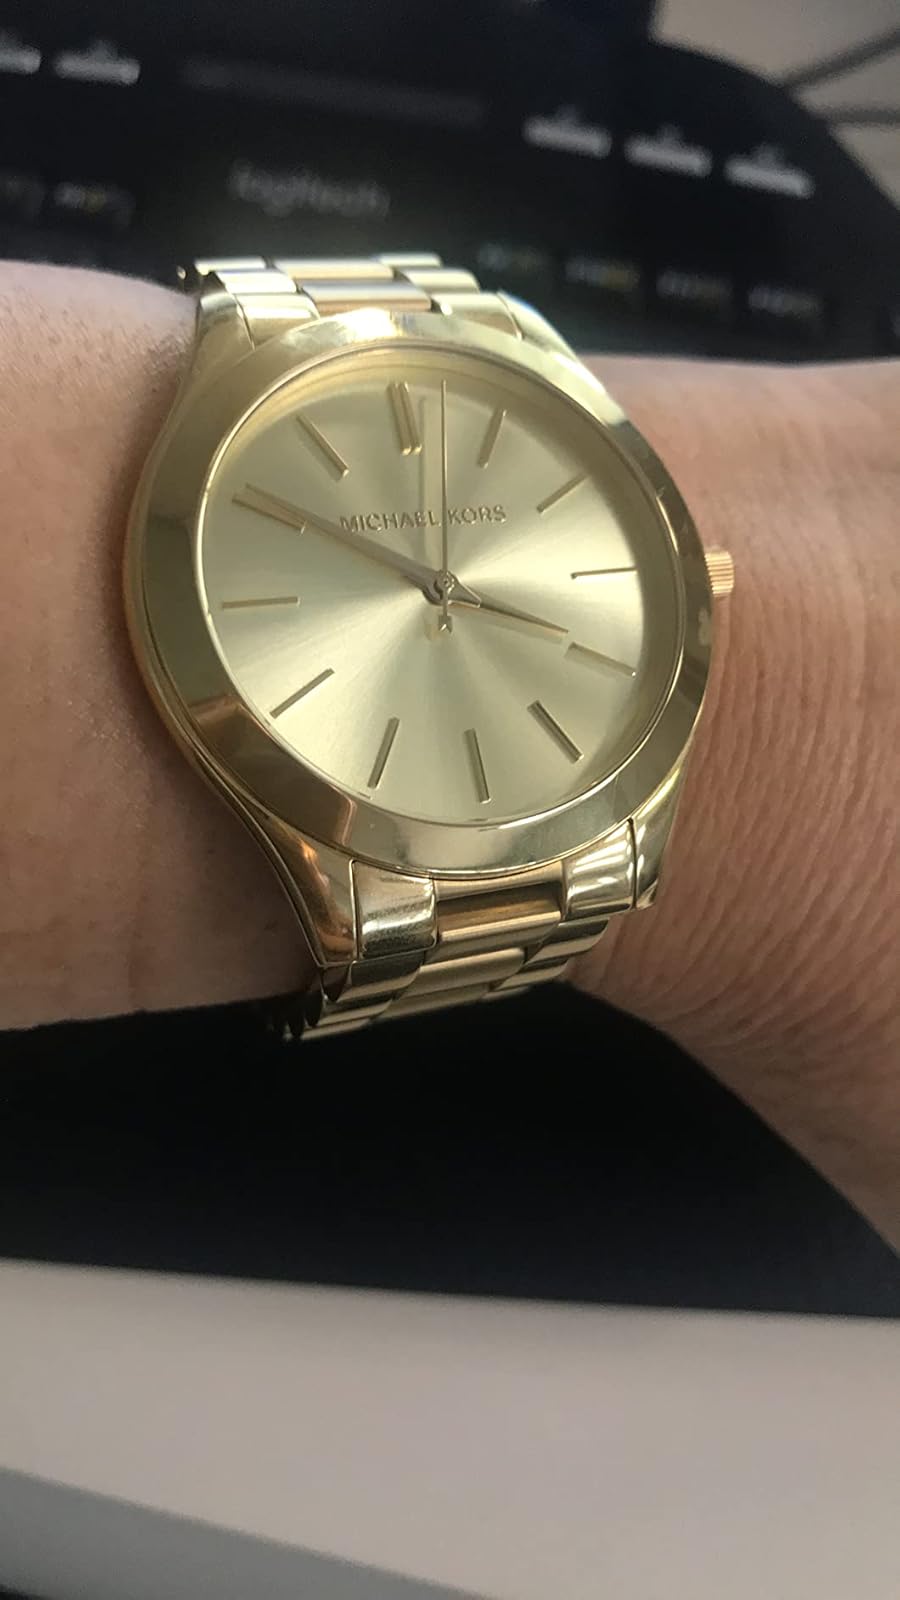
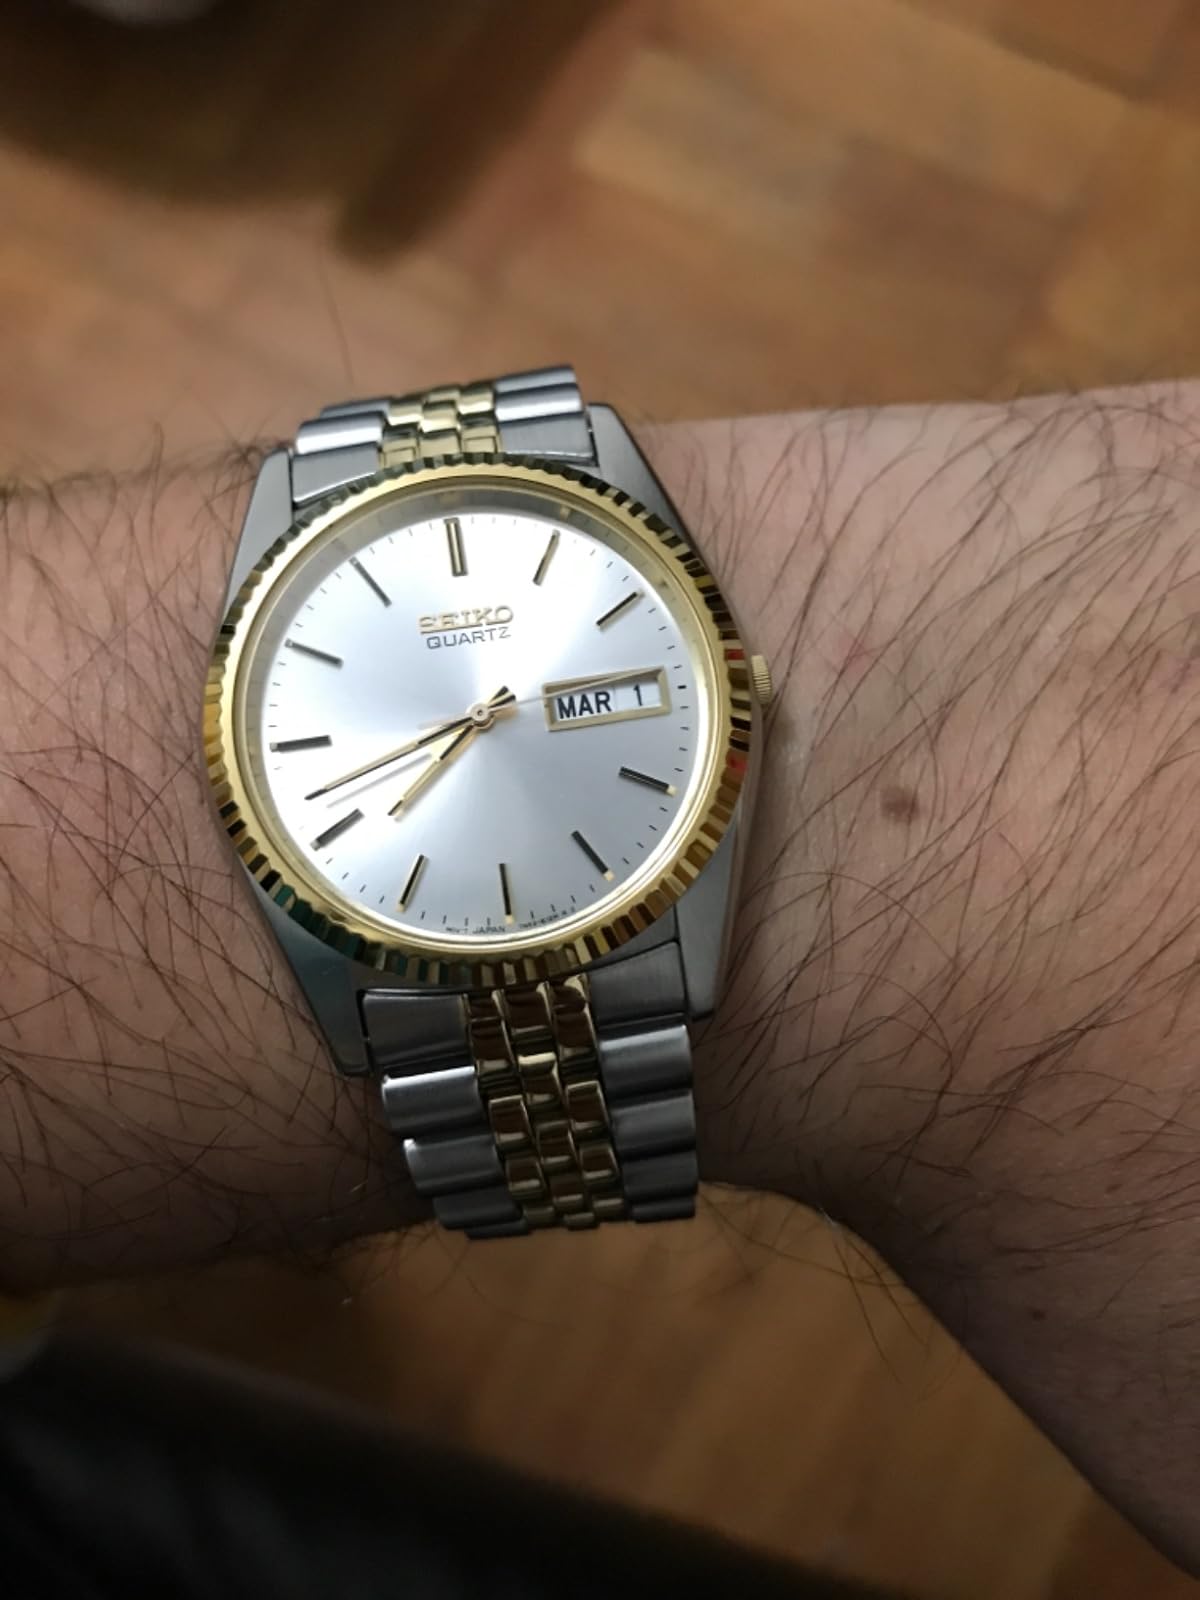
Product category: accessories_watch
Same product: no